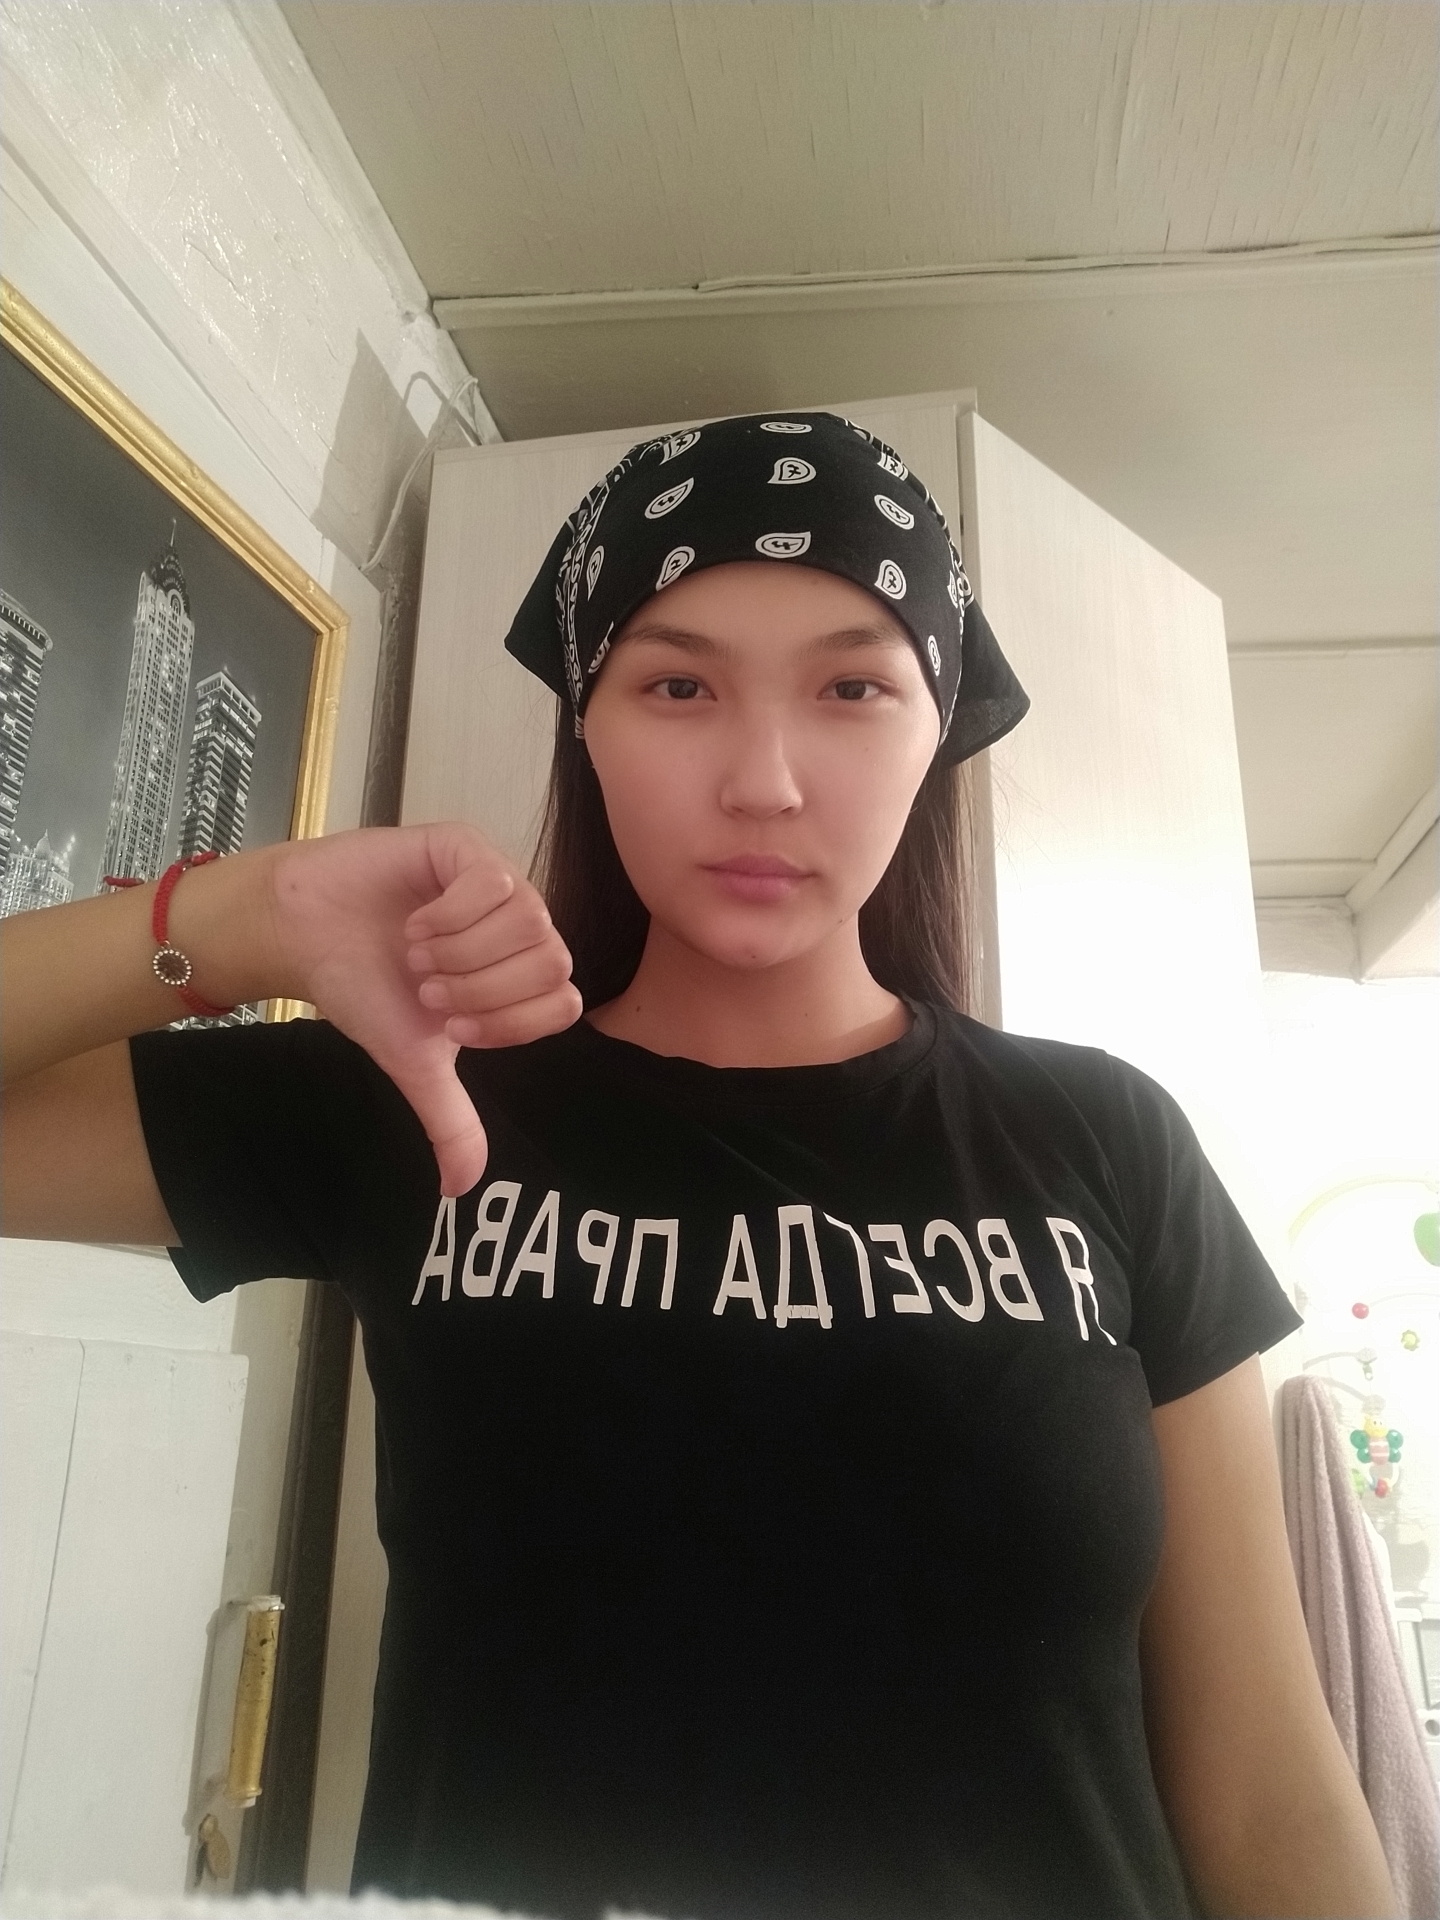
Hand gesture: dislike